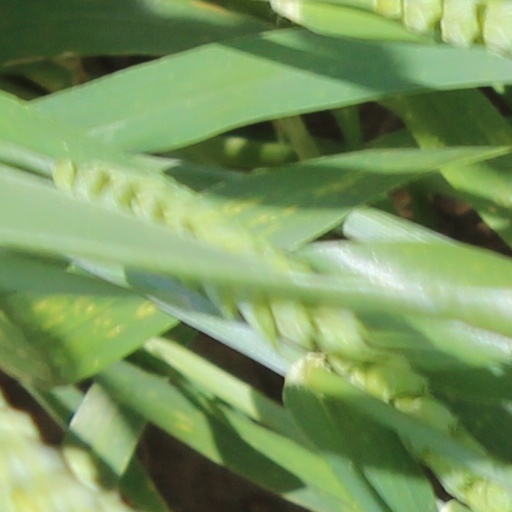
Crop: wheat